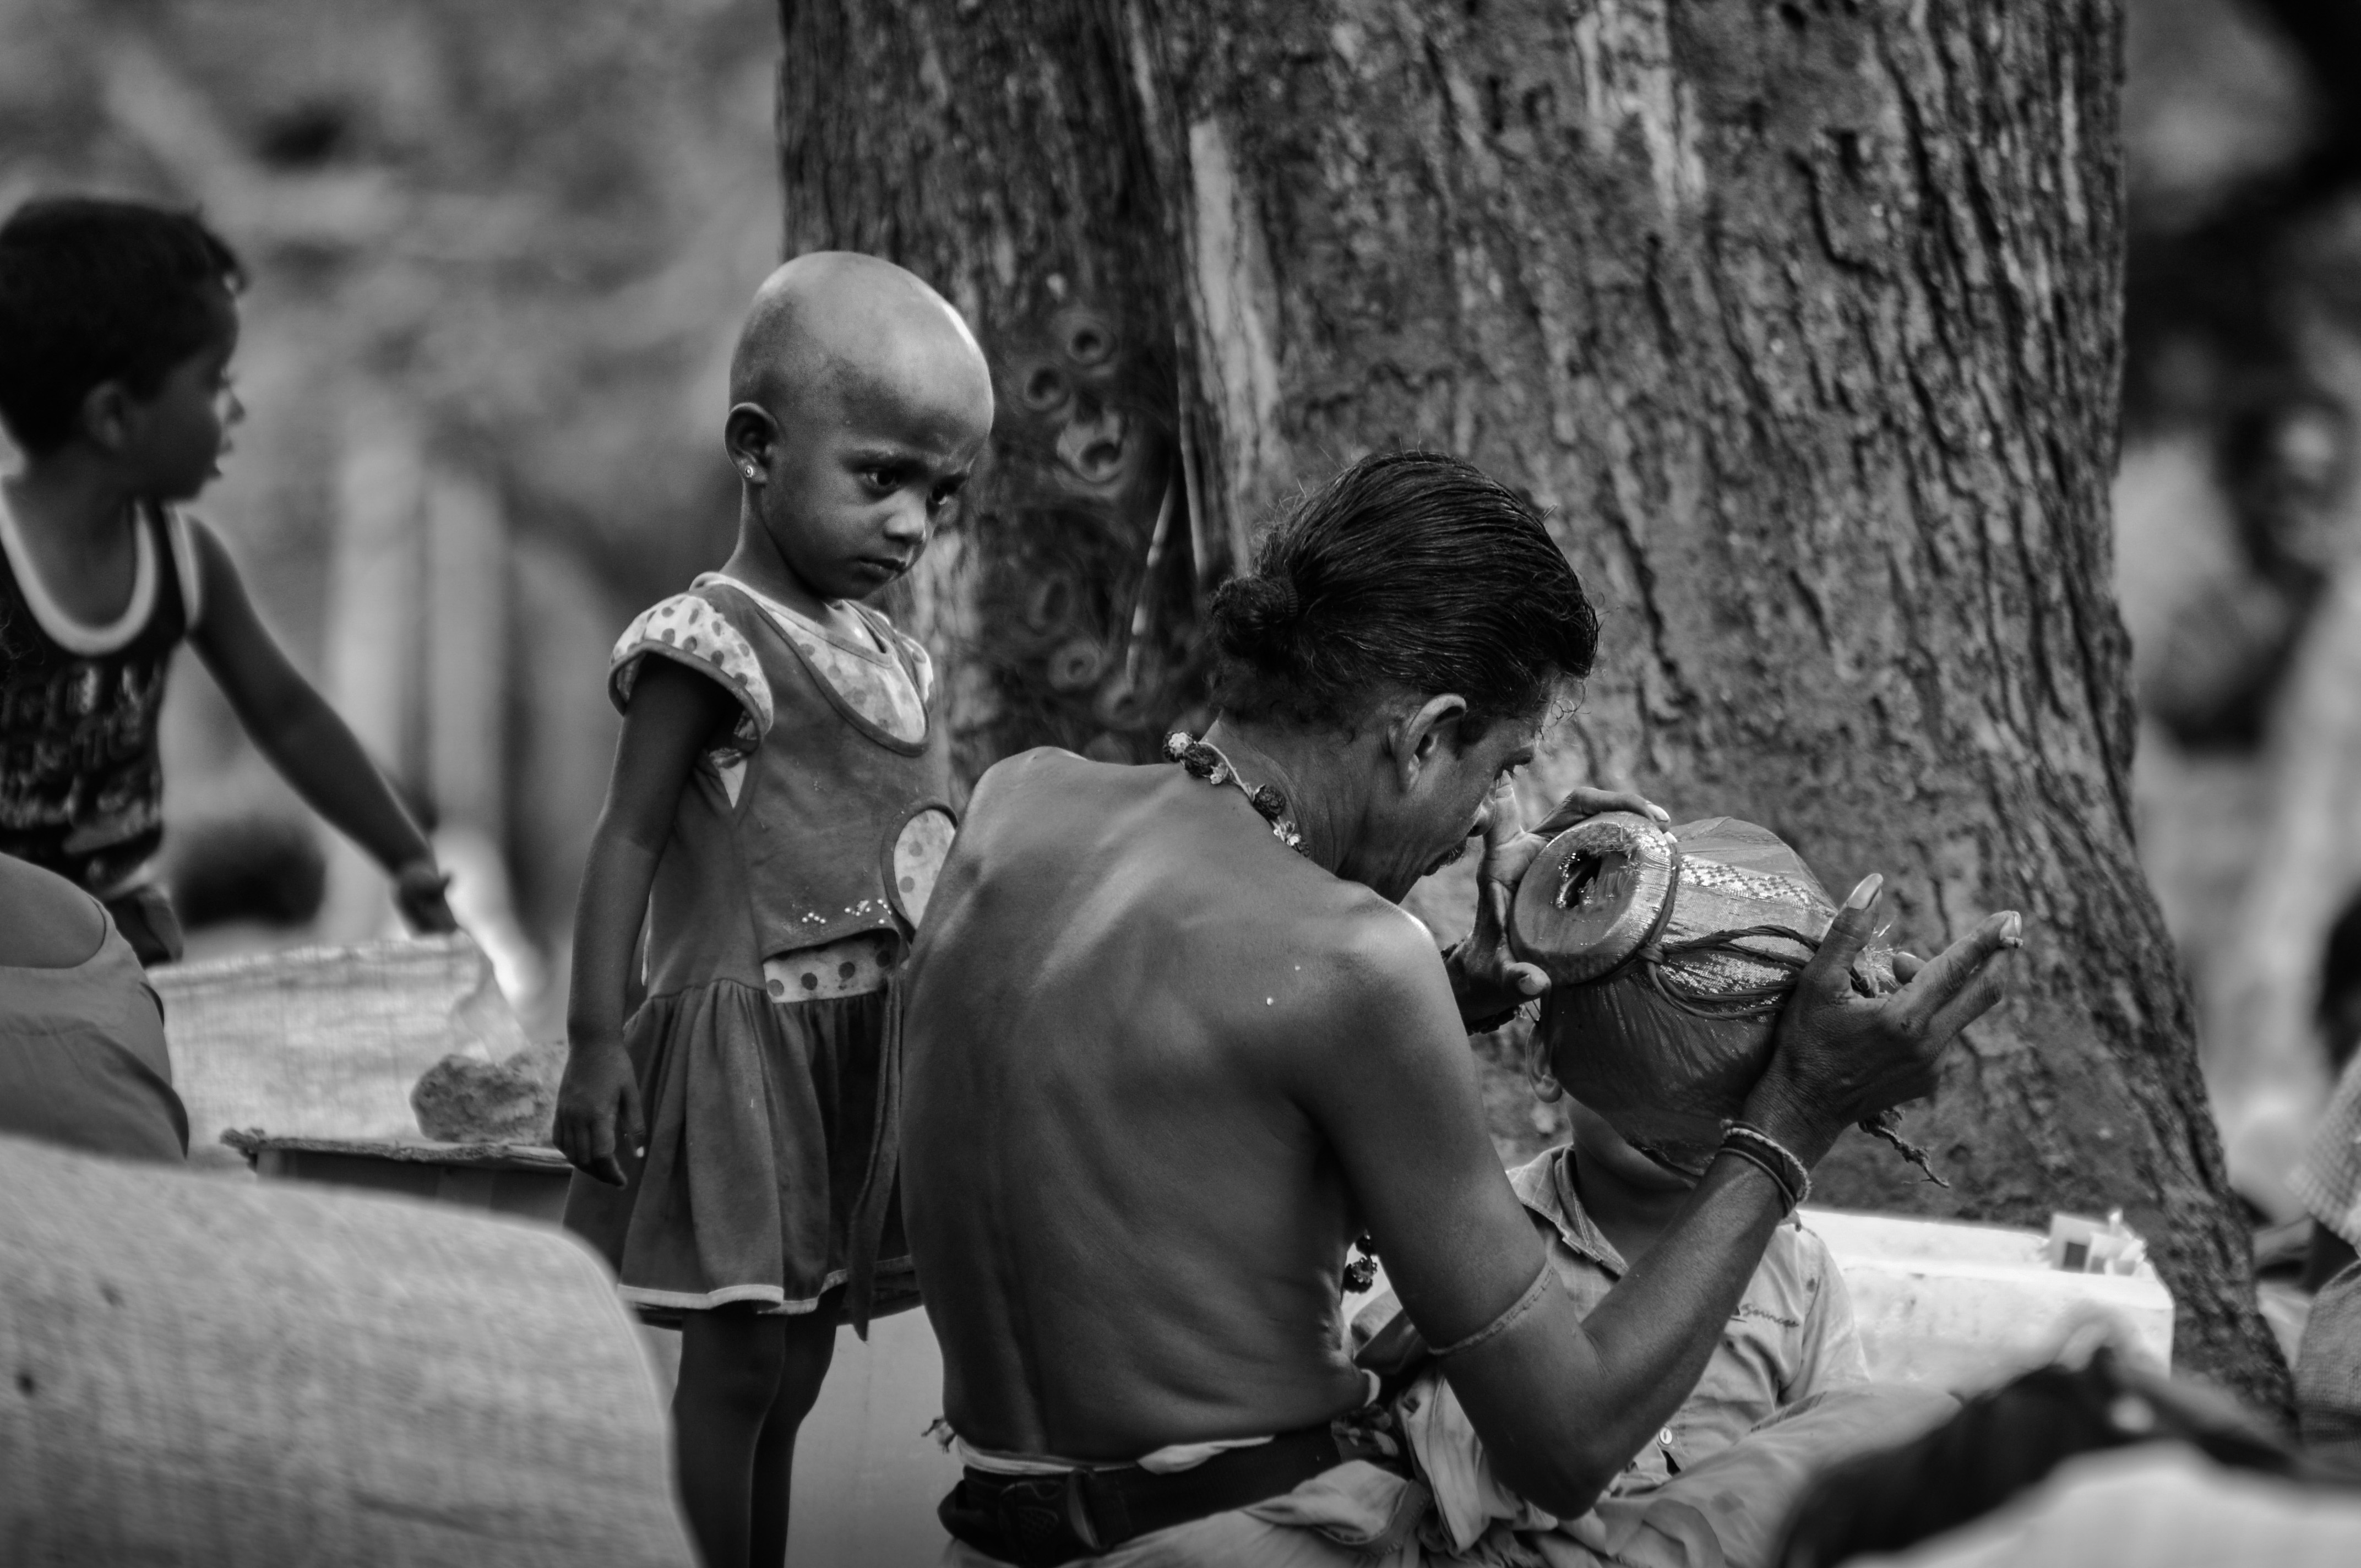
man, person, black and white, people, girl, white, photography, kid, looking, male, child, black, monochrome, lifestyle, childhood, face, happy, little, photograph, expression, emotional, amazing, african, african people, monochrome photography, human positions